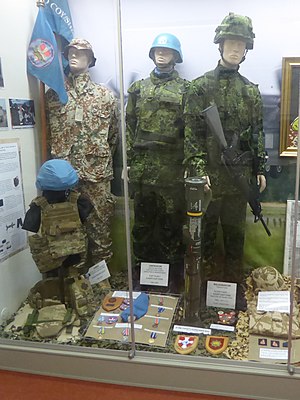
Den Kongelige Livgarde / Mottoer
Livgarden har deltaget i en række internationale missioner.
Den Kongelige Livgarde, i daglig tale Livgarden, blev oprettet af Frederik 3. den 30. juni 1658. Ud over at fungere som kongefamiliens ceremonielle vagtkorps er Livgarden også et infanteriregiment, der indgår i Hæren.